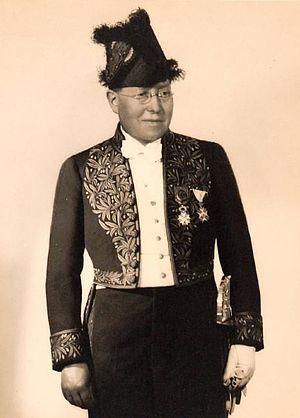
Le compositeur Henri Büsser (1872-1973) en tenue d'académicien en 1938.